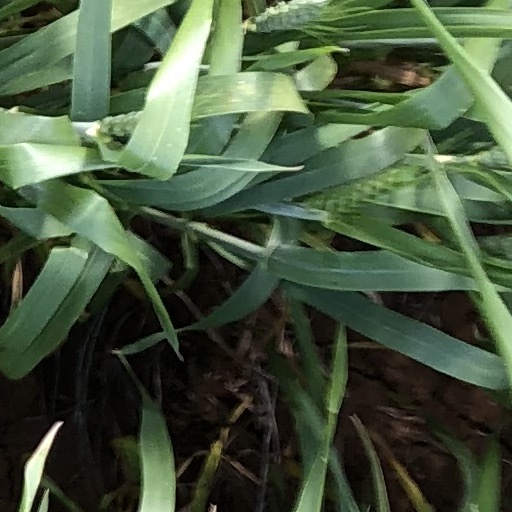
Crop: wheat